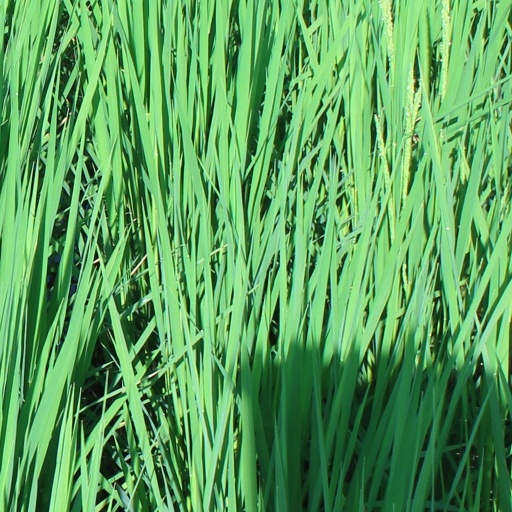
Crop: rice